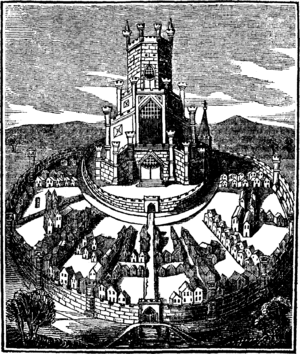
Le rite de Sarum est une variante du rite romain, établi au XIᵉ siècle par Saint Osmond, après la conquête de l'Angleterre par Guillaume le Conquérant, par synthèse entre les usages locaux et le rite alors en vogue à Rouen.
Old Sarum est le premier site de peuplement de Salisbury, en Angleterre. La présence humaine y est attestée depuis le XXXe siècle av. J.-C. Old Sarum est mentionnée dans certains des plus anciens documents écrits du pays. Il est situé sur une colline à environ trois kilomètres au nord de l'actuelle ville de Salisbury.
Osmond de Sées puis Osmond de Salisbury et plus tard saint Osmond, fut évêque de Salisbury à partir de 1078. Il fut aussi lord chancelier d'Angleterre et conseiller privé du roi Guillaume le Conquérant. Il est considéré comme l'auteur de la très répandue liturgie de Salisbury, l' « Usage de Sarum ». Il est canonisé en 1457, sa fête est commémorée le 4 décembre.